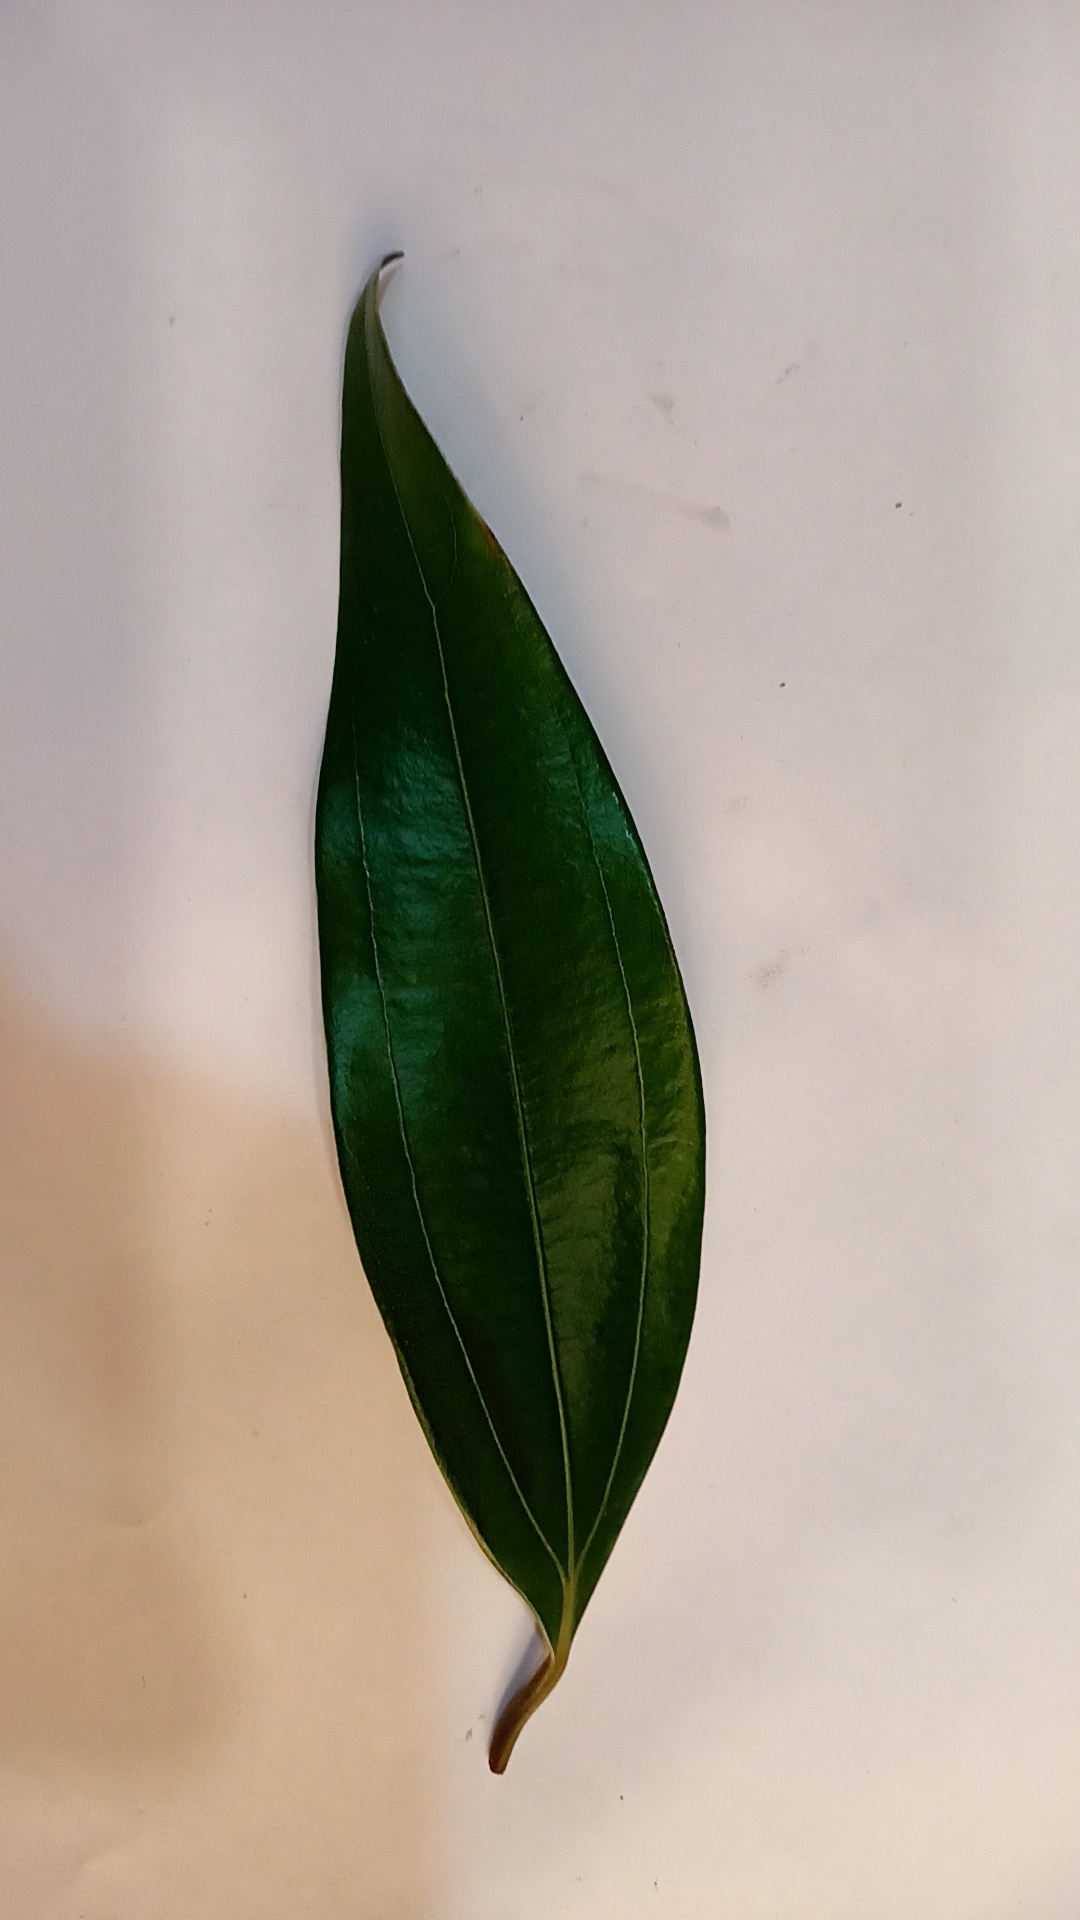
Label: Healthy